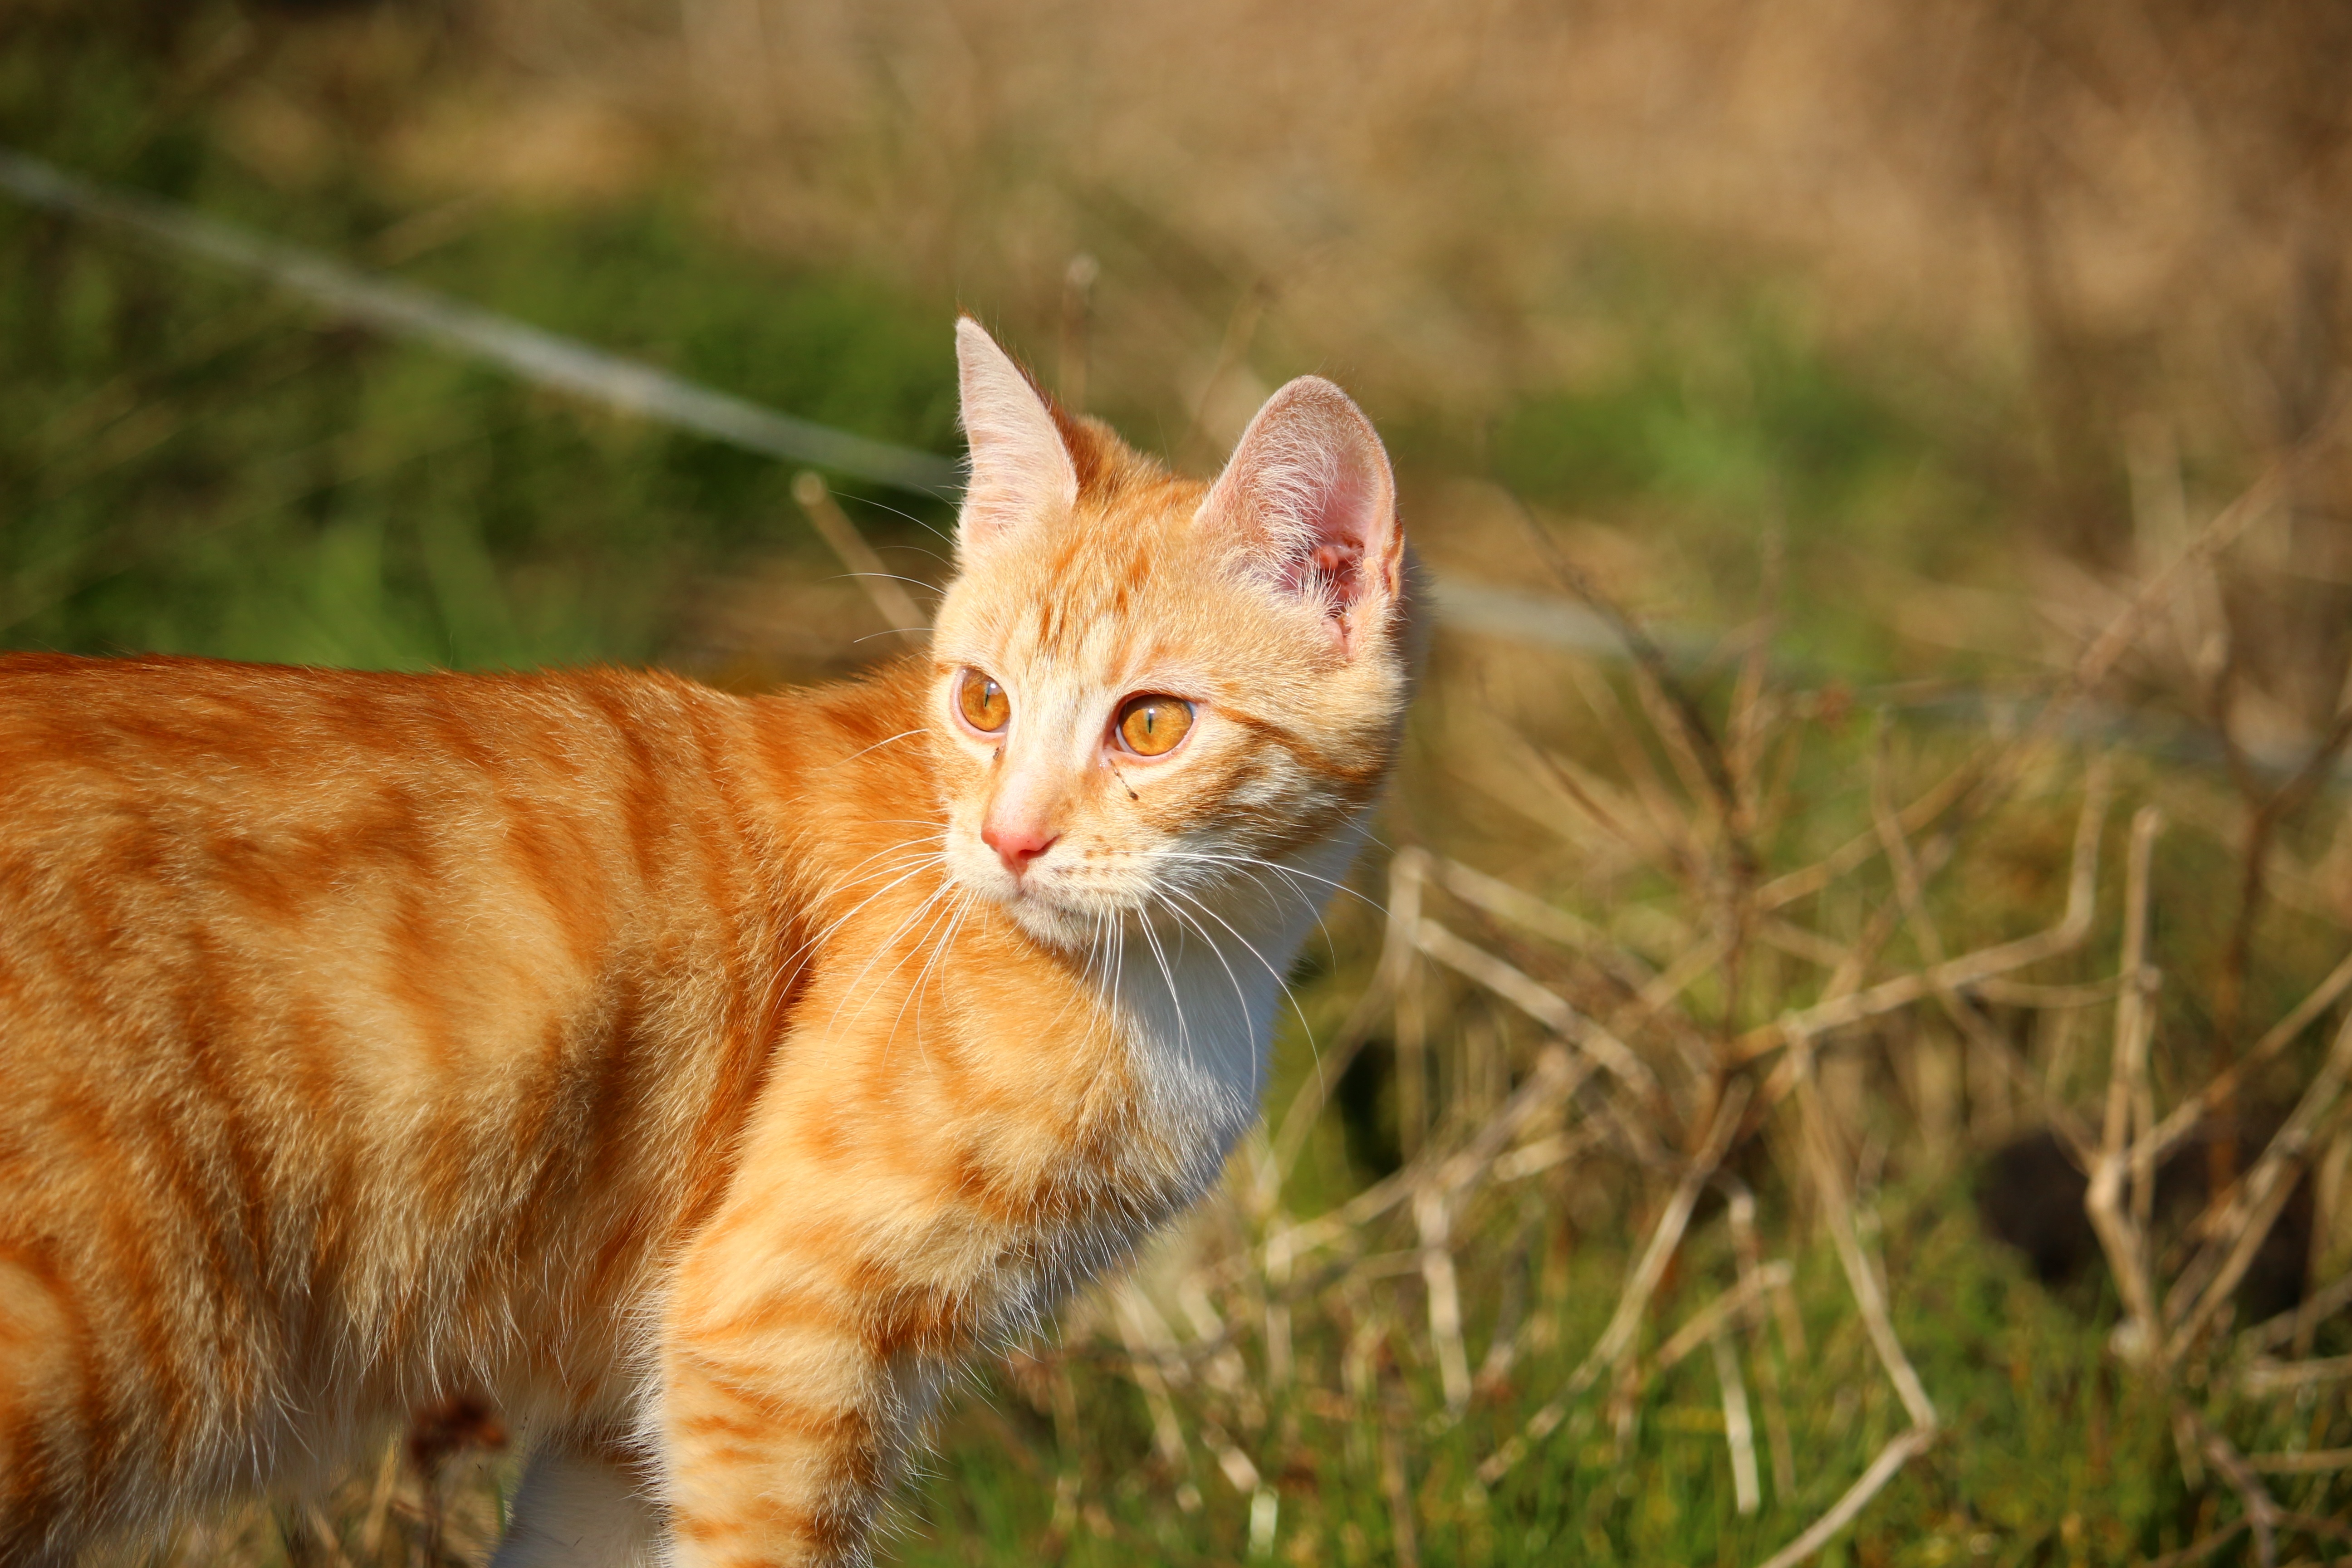
grass, kitten, cat, mammal, fauna, whiskers, vertebrate, domestic cat, young cat, red mackerel tabby, red cat, tabby cat, cat baby, bengal, european shorthair, wild cat, small to medium sized cats, cat like mammal, domestic short haired cat, pixie bob, rusty spotted cat, toyger